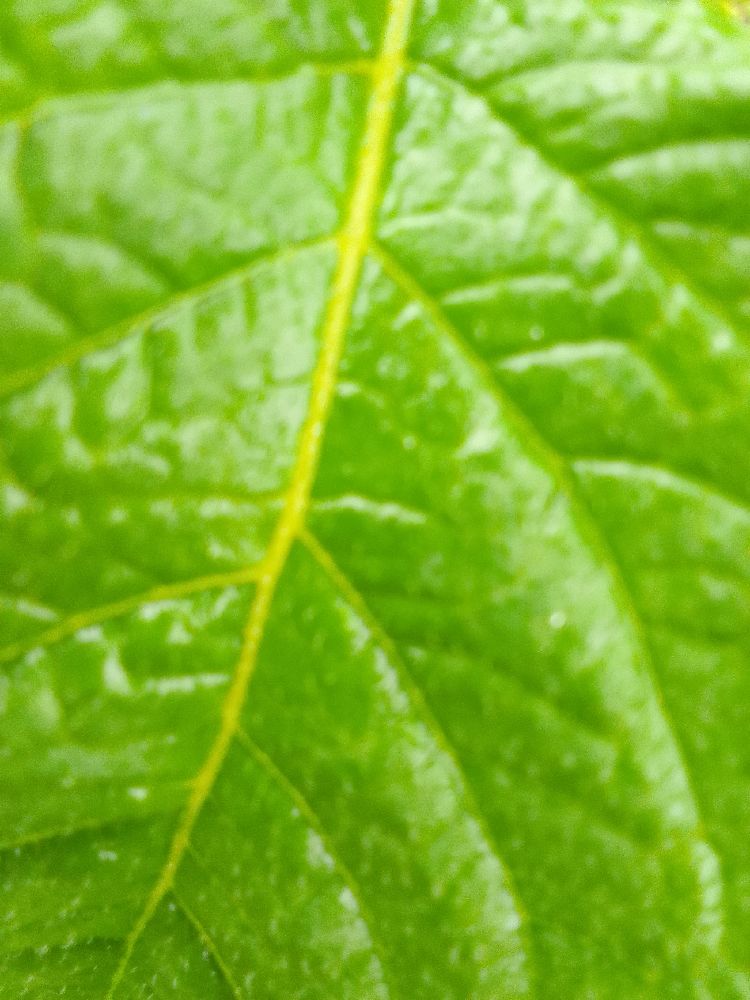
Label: Healthy